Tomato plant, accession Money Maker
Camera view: tilt-top (135 deg); turntable rotation: 180 degrees
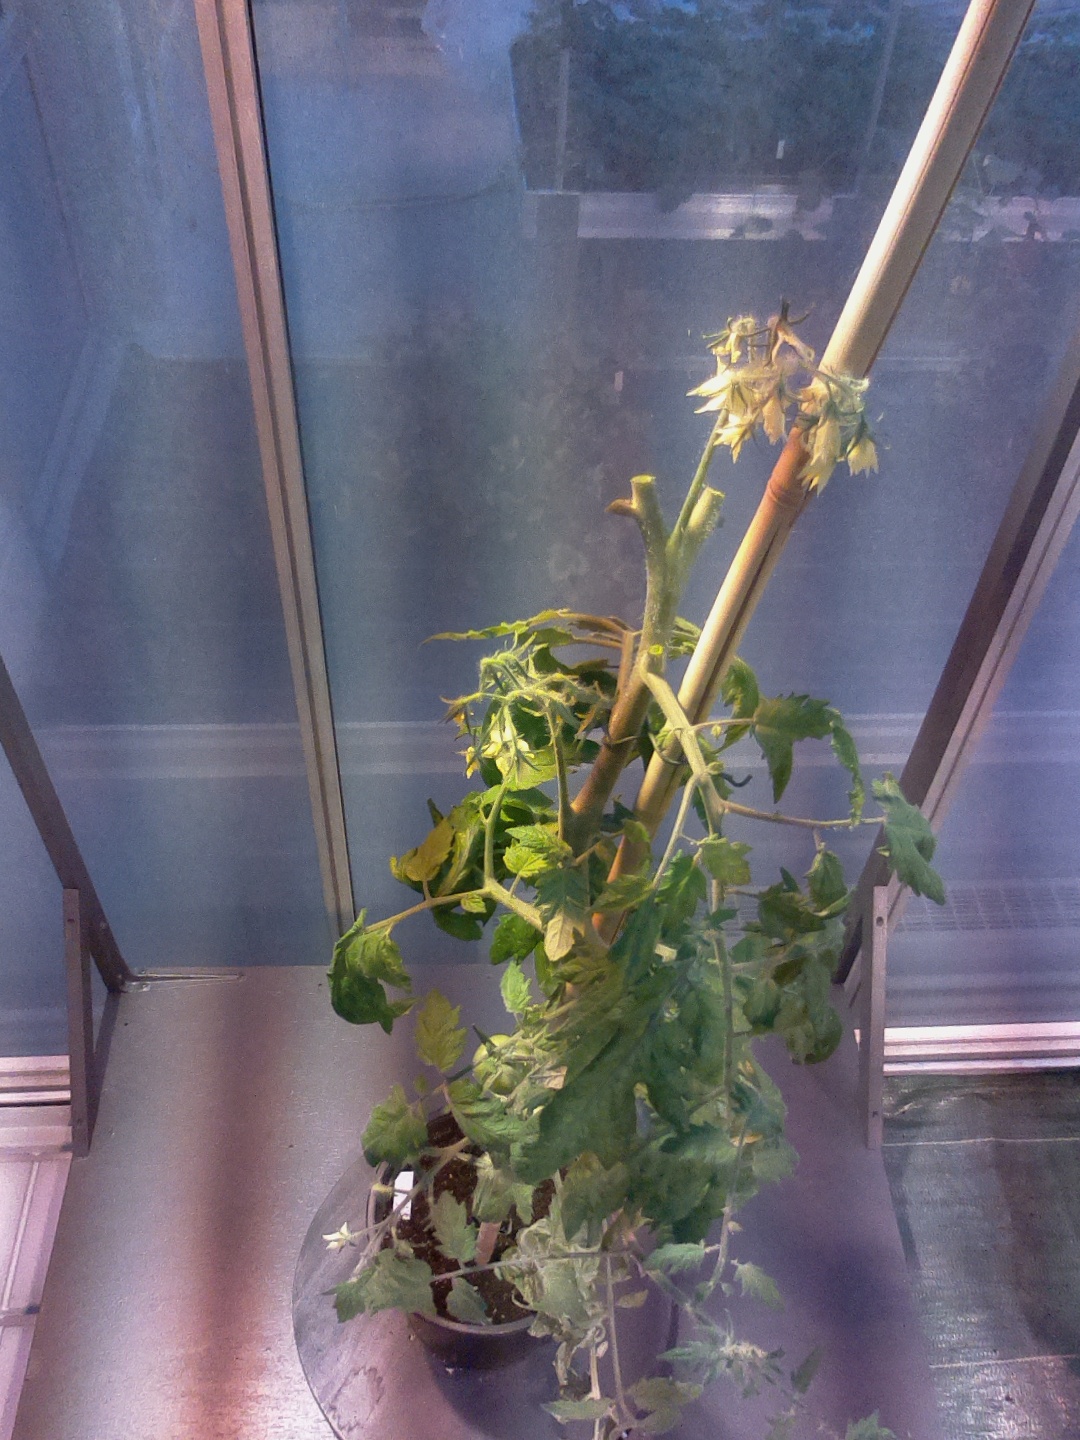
BBCH growth stage 73: 30%-40% of final fruit size